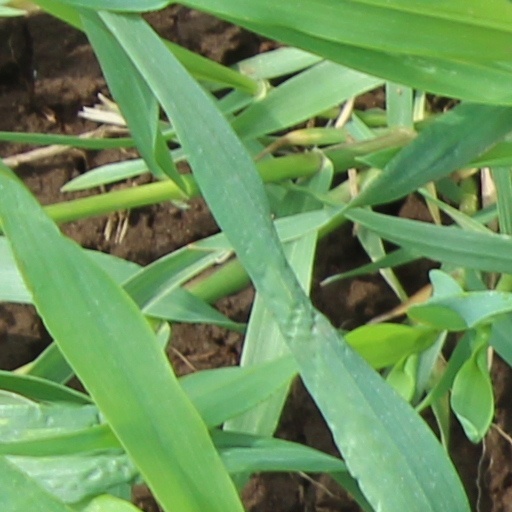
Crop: wheat